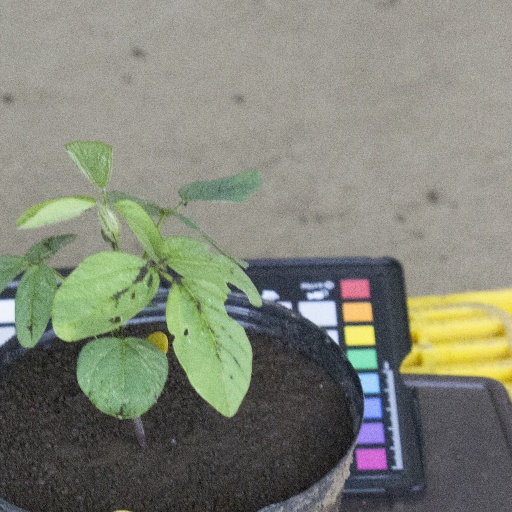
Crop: soybean